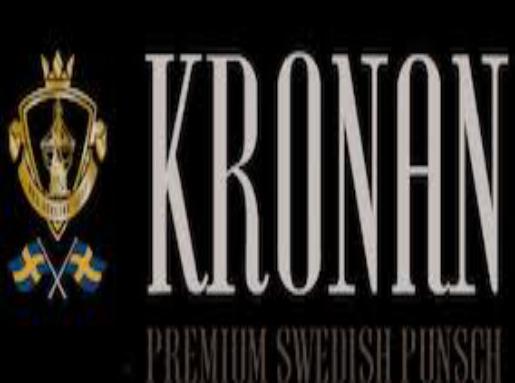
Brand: kronan
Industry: Others